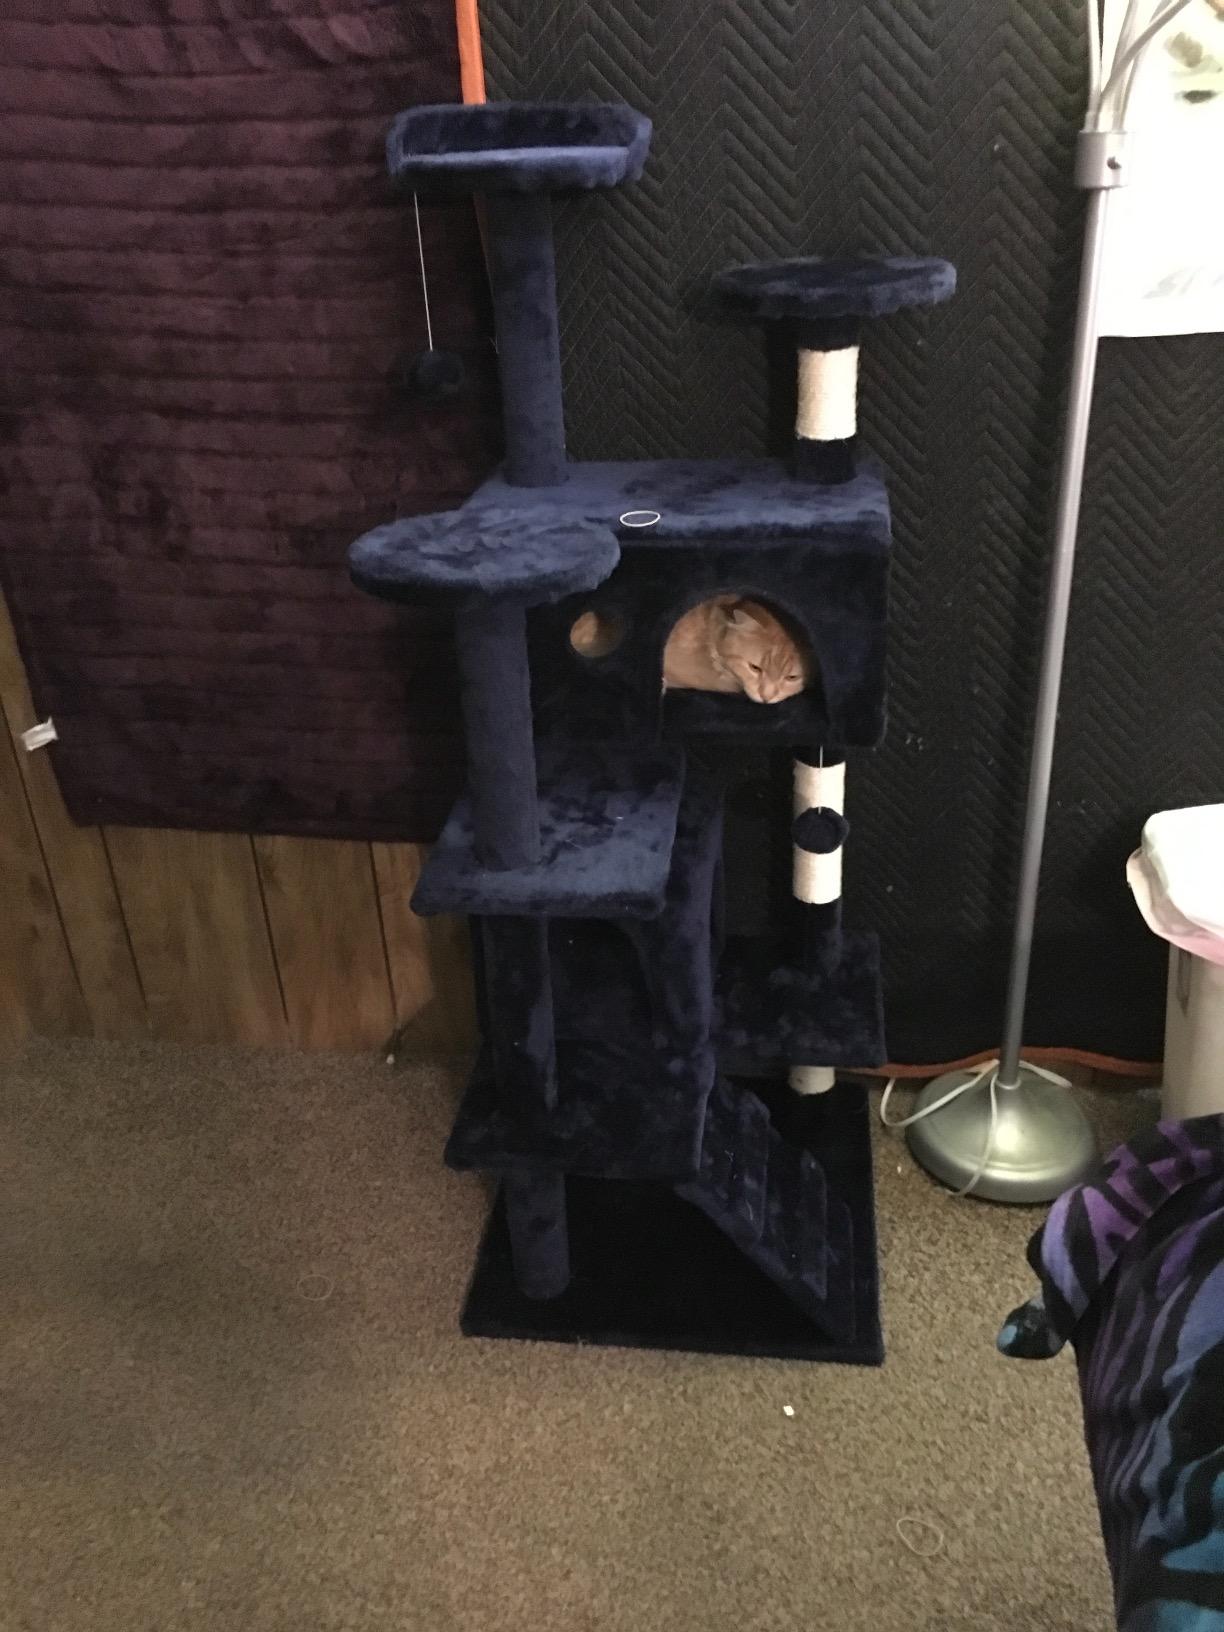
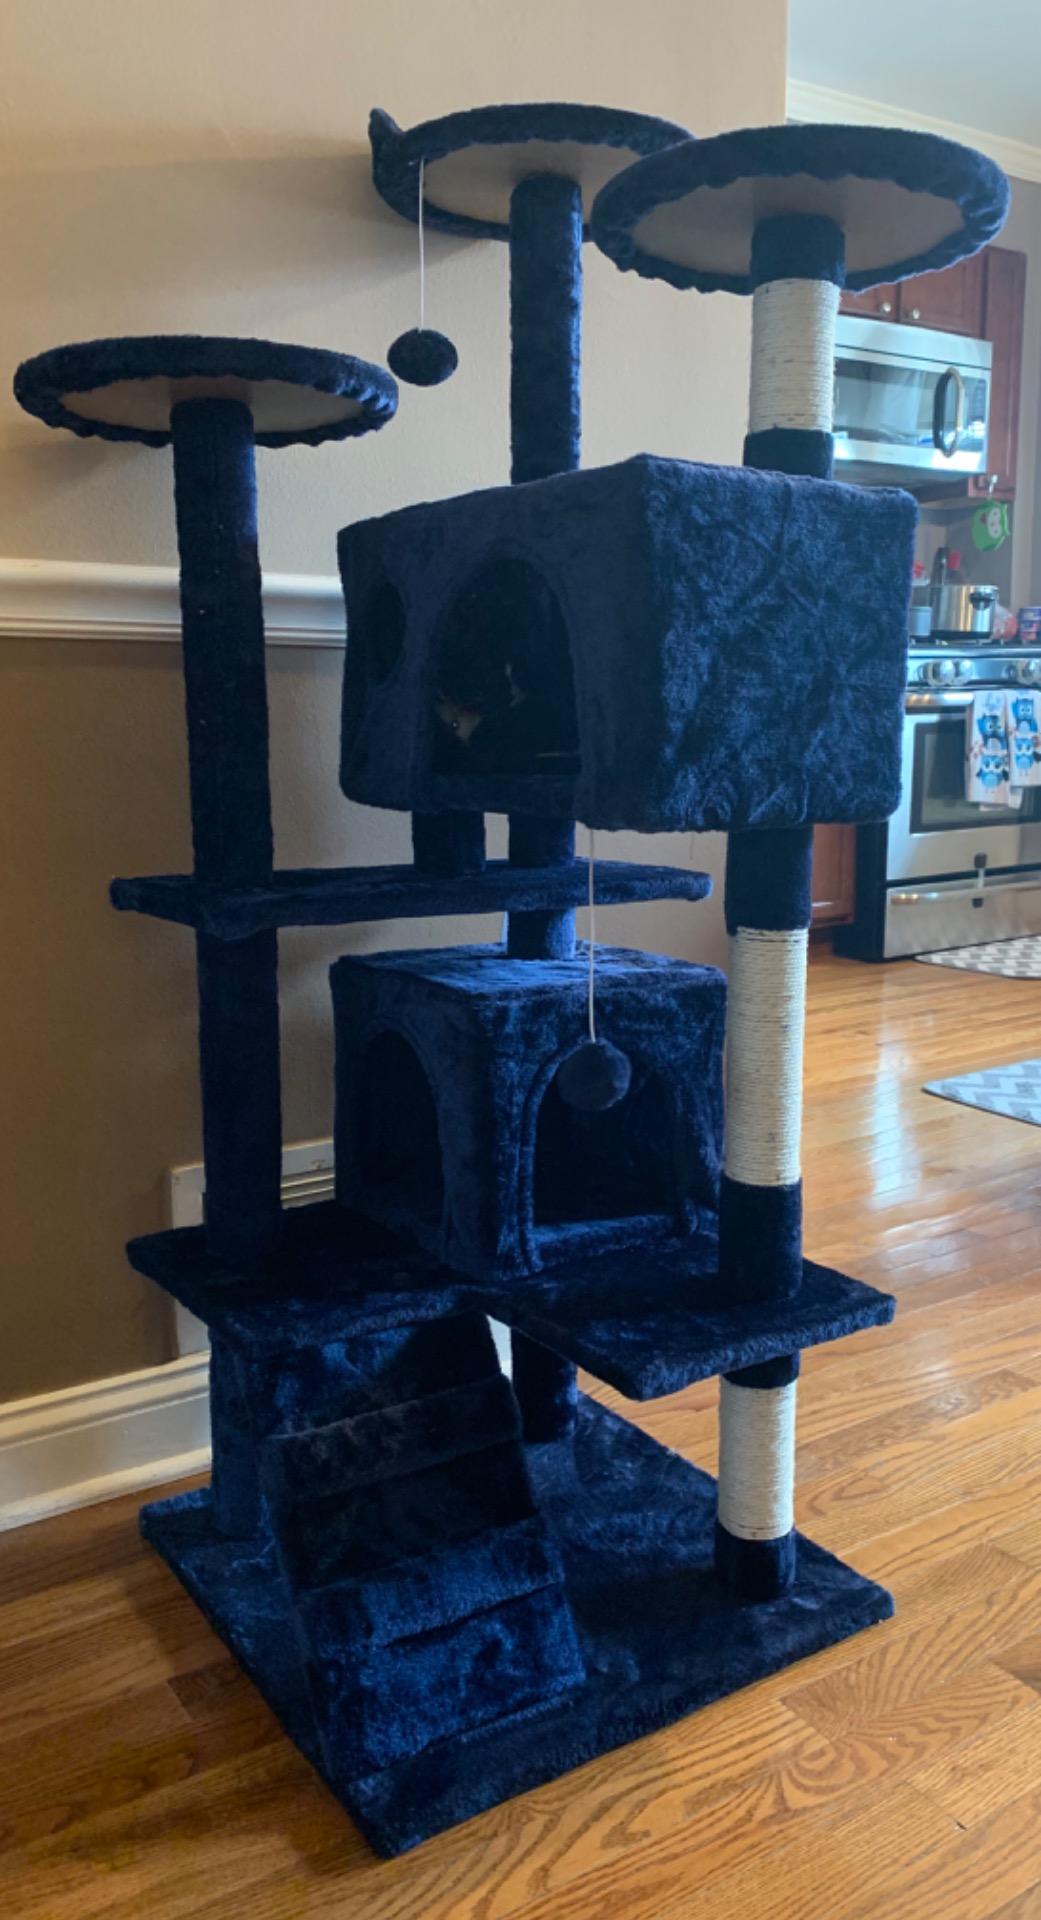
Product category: items_cat tree
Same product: yes